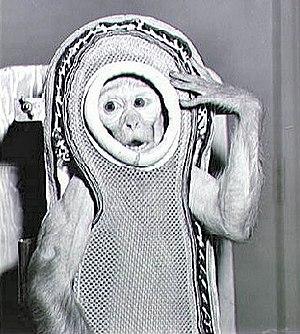
Little Joe 2 est une mission « semi-habitée » du programme Mercury.